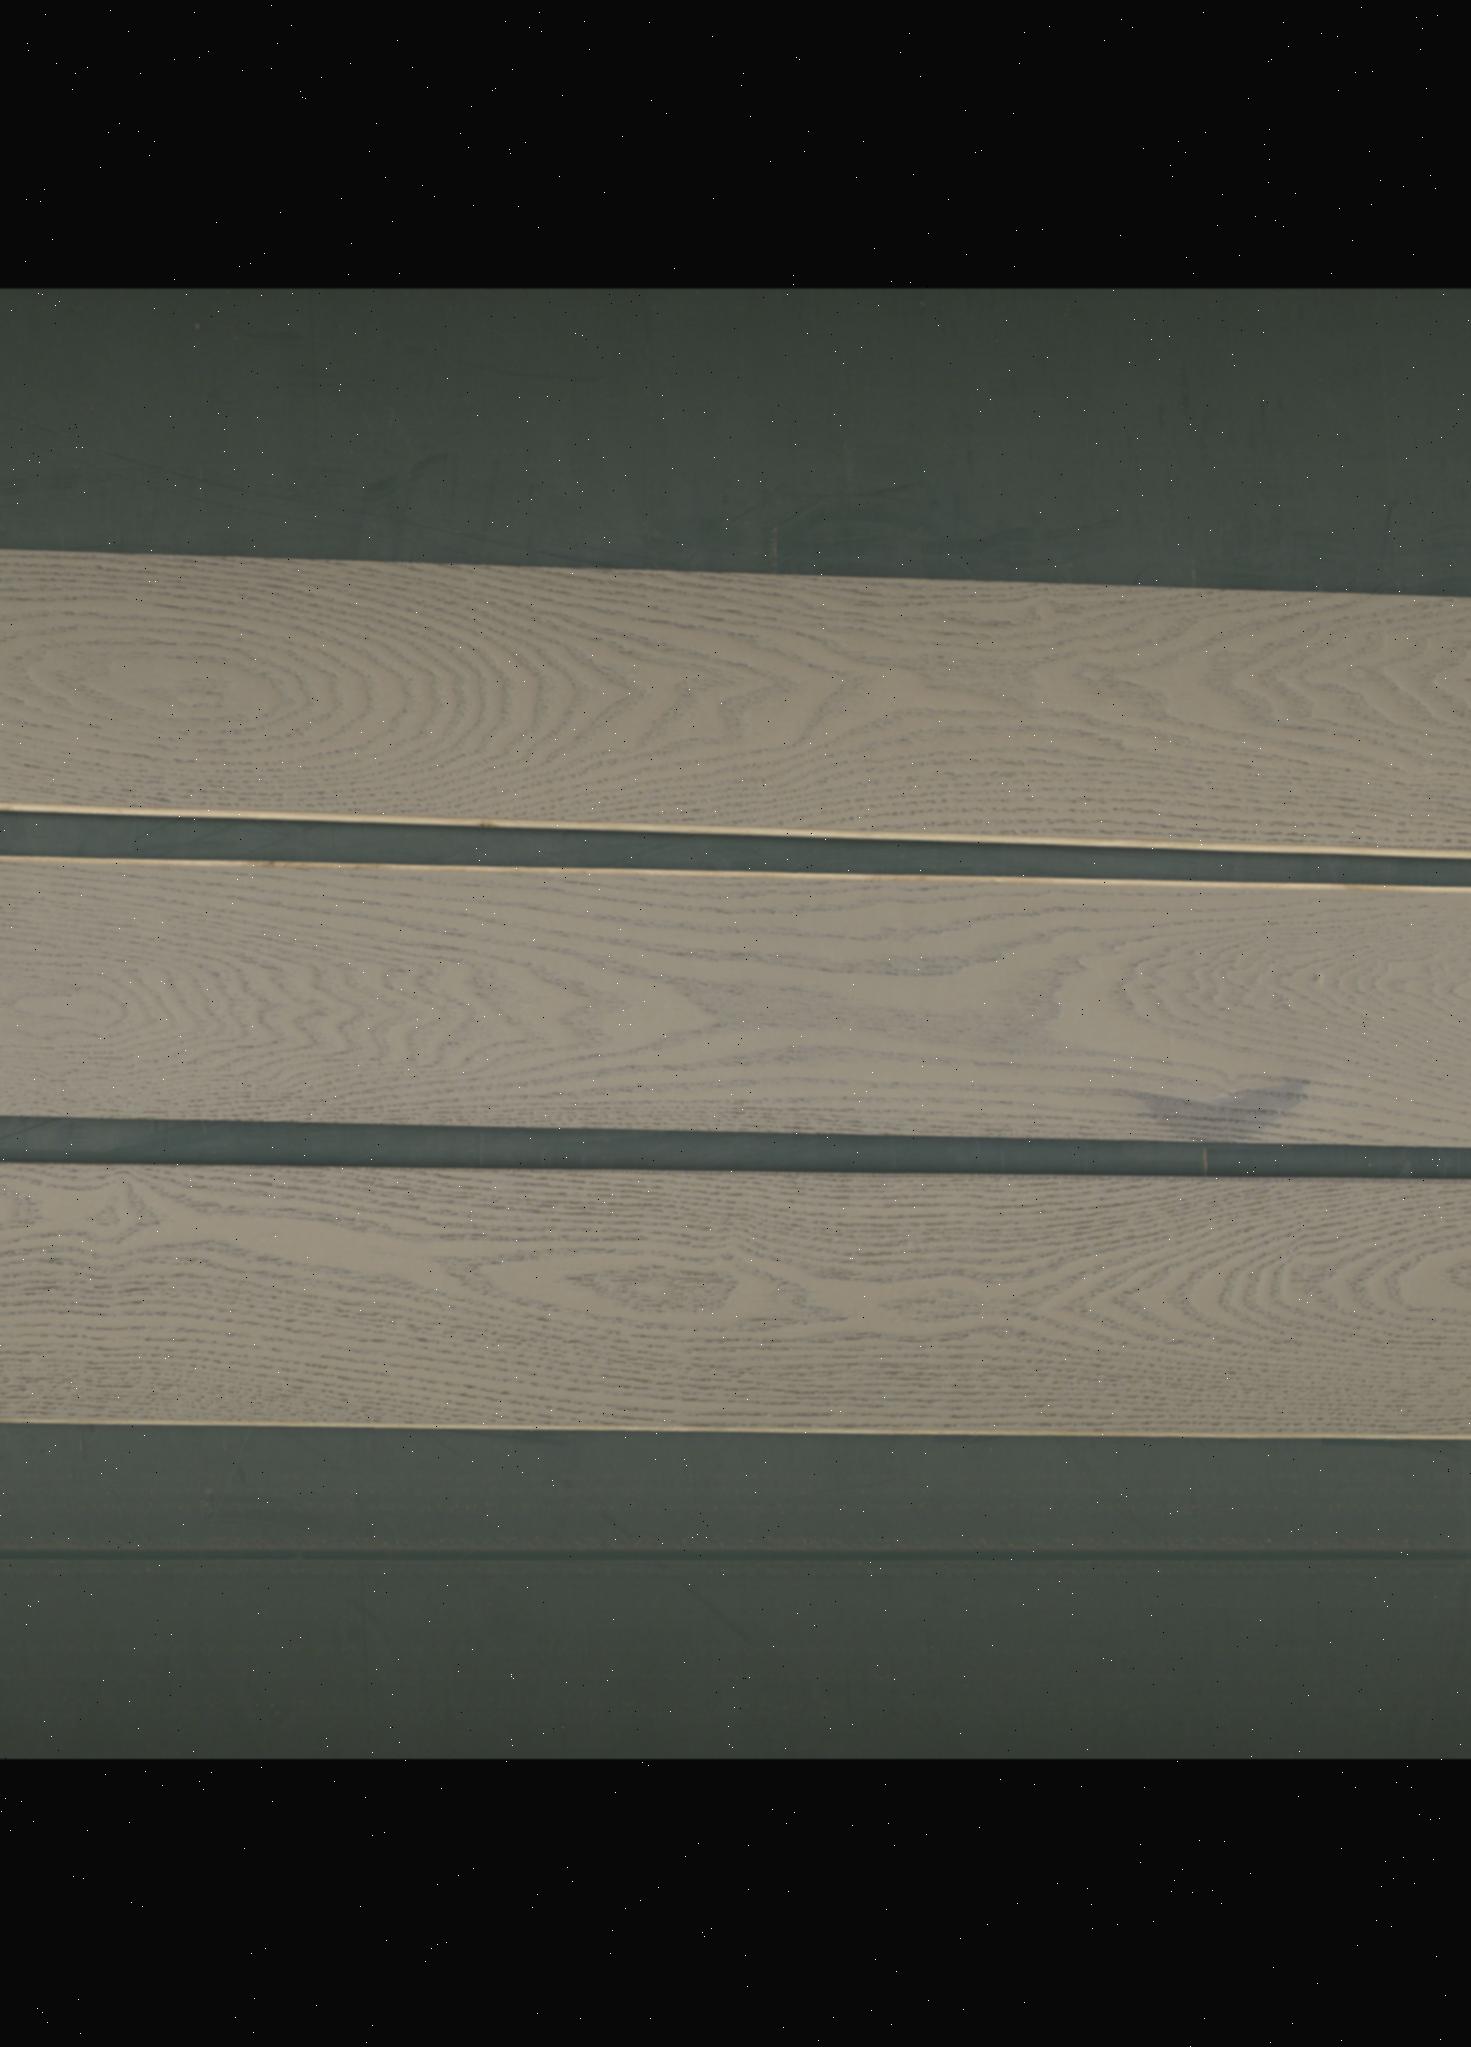
Label: mixers